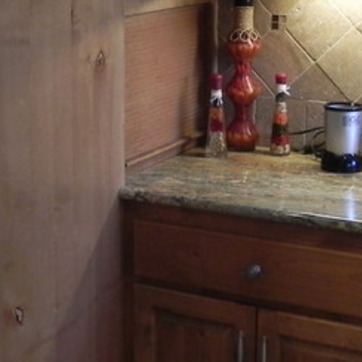
Material: polishedstone